7th Armoured Division (France)

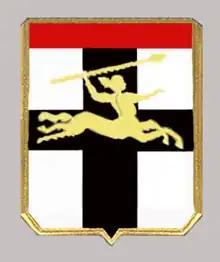

The 7th Armoured Division was an armoured division of the French Army. The division was active during the Cold War and some time after the fall of the Berlin Wall, before being disbanded. Its traditions were carried on by the 7th Armoured Brigade.